Virginia Tech

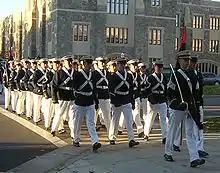
Virginia Tech Corps of Cadets marching

The institute provides multiple opportunities for undergraduate research, including the First-Year Fralin Undergraduate program, Fralin Undergraduate Research Fellowship, and Fralin Summer Undergraduate Research Fellowship.